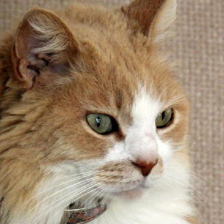
Label: animals